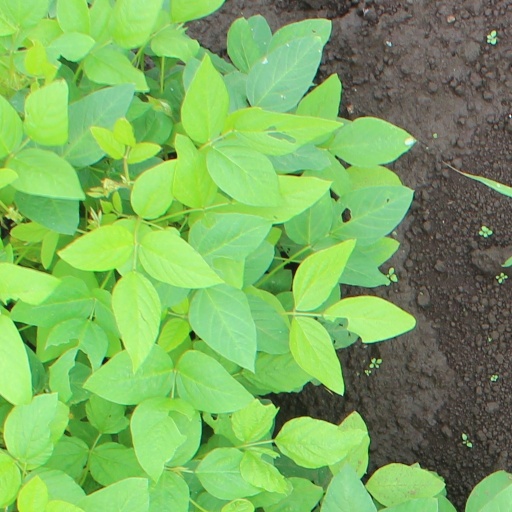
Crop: soybean